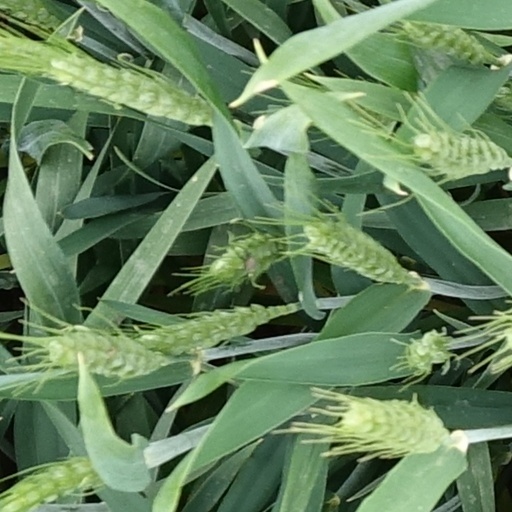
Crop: wheat